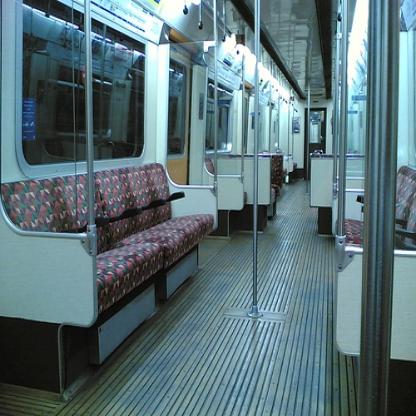
Scene: Indoor